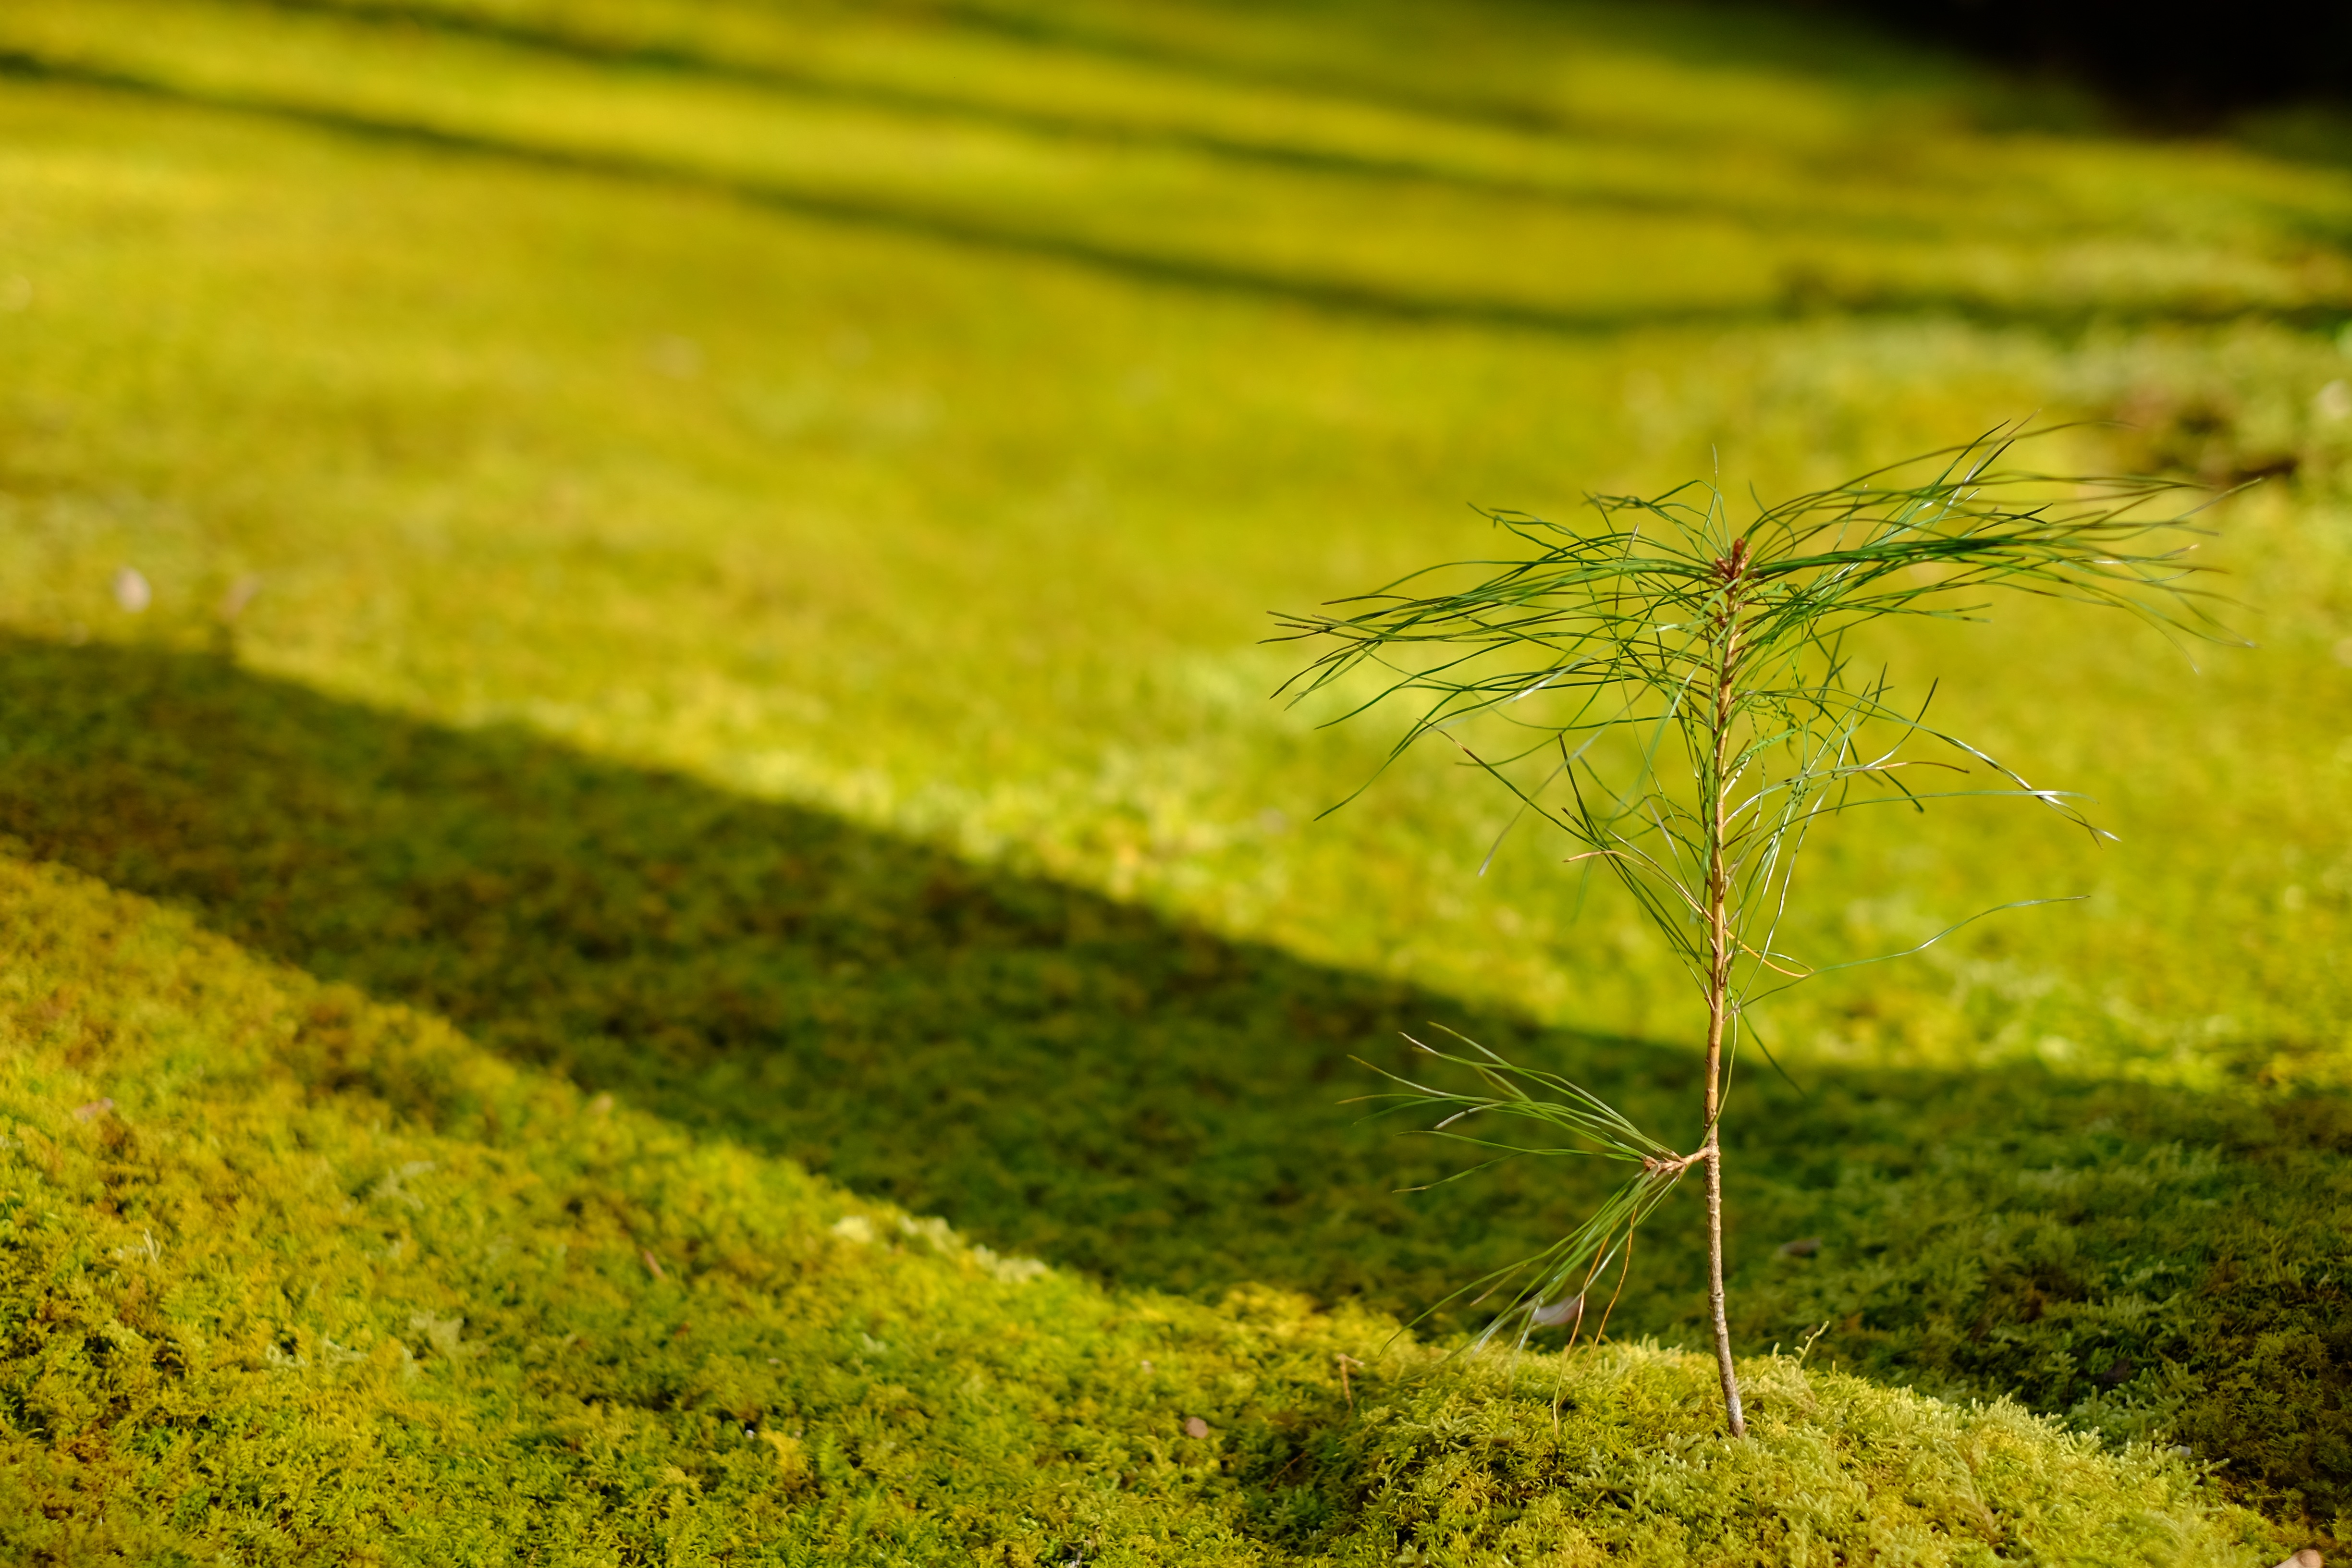
tree, nature, grass, plant, field, lawn, meadow, prairie, sunlight, leaf, flower, green, autumn, soil, botany, yellow, agriculture, flora, grassland, shrub, macro photography, rural area, grass family, woody plant, land plant